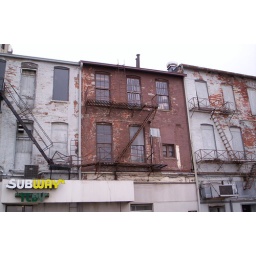
I used to work in the brown building. In the '80s it was an office supply business.